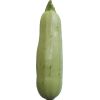
Label: Zucchini 1